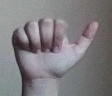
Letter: dhad